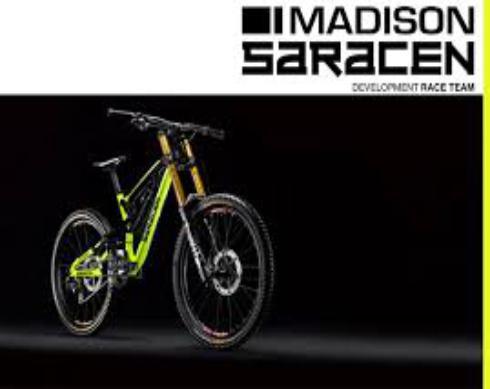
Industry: Transportation